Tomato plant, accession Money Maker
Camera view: bottom (45 deg); turntable rotation: 0 degrees
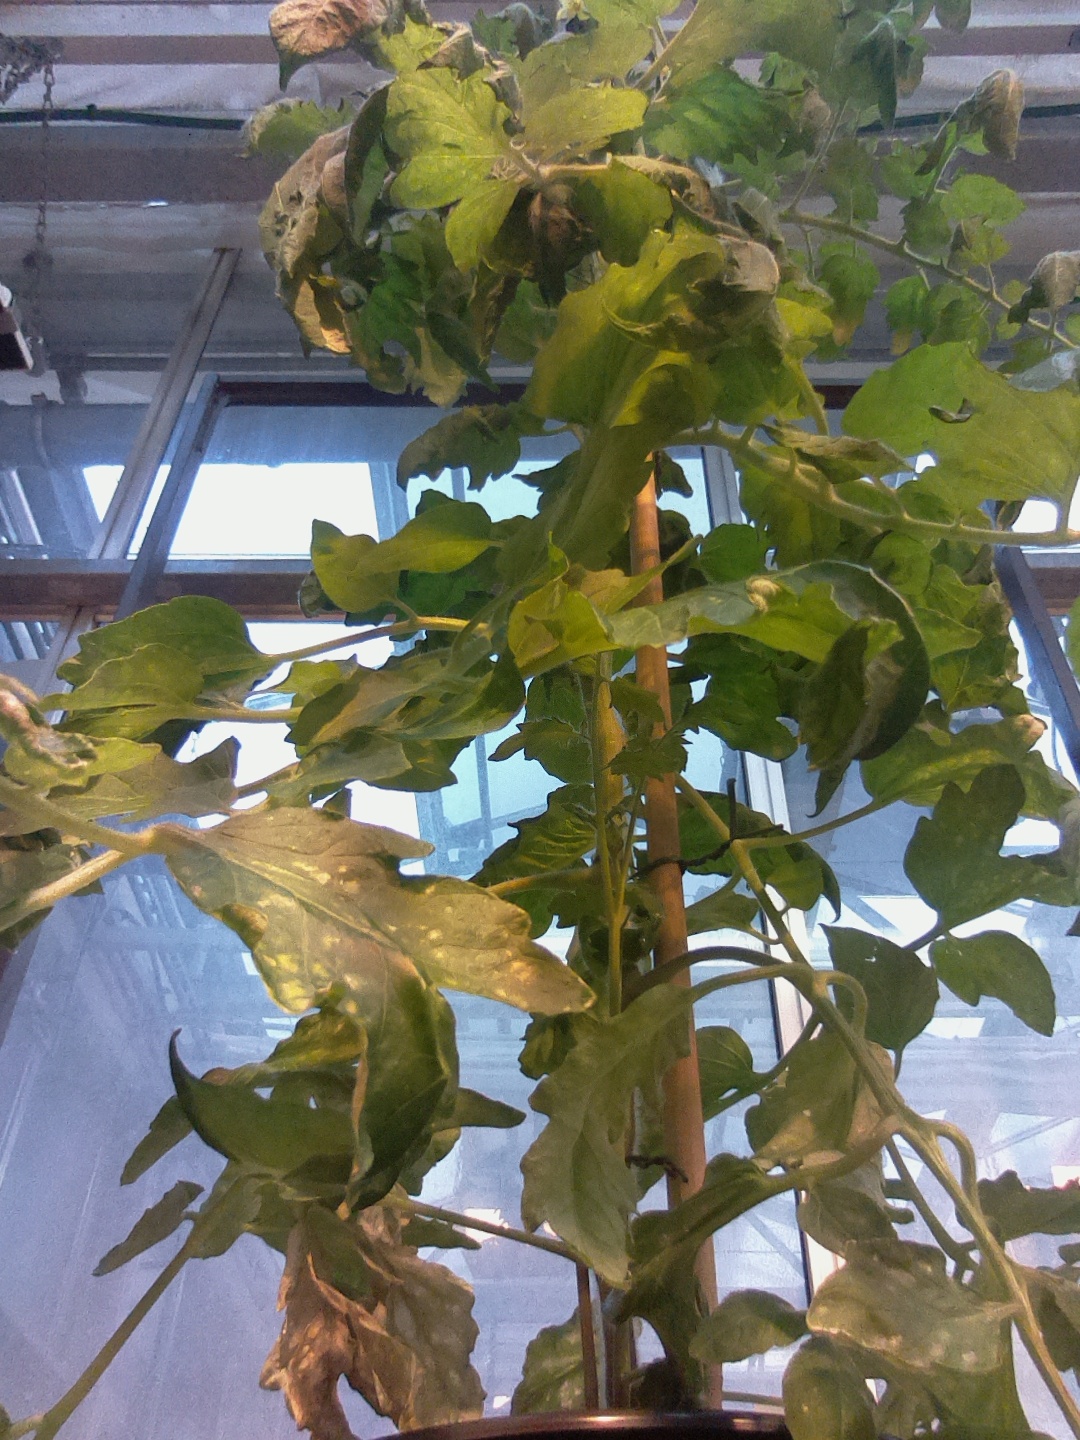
BBCH growth stage 67: Full flowering, 70%-80% of flowers open, more petals falling